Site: saxony
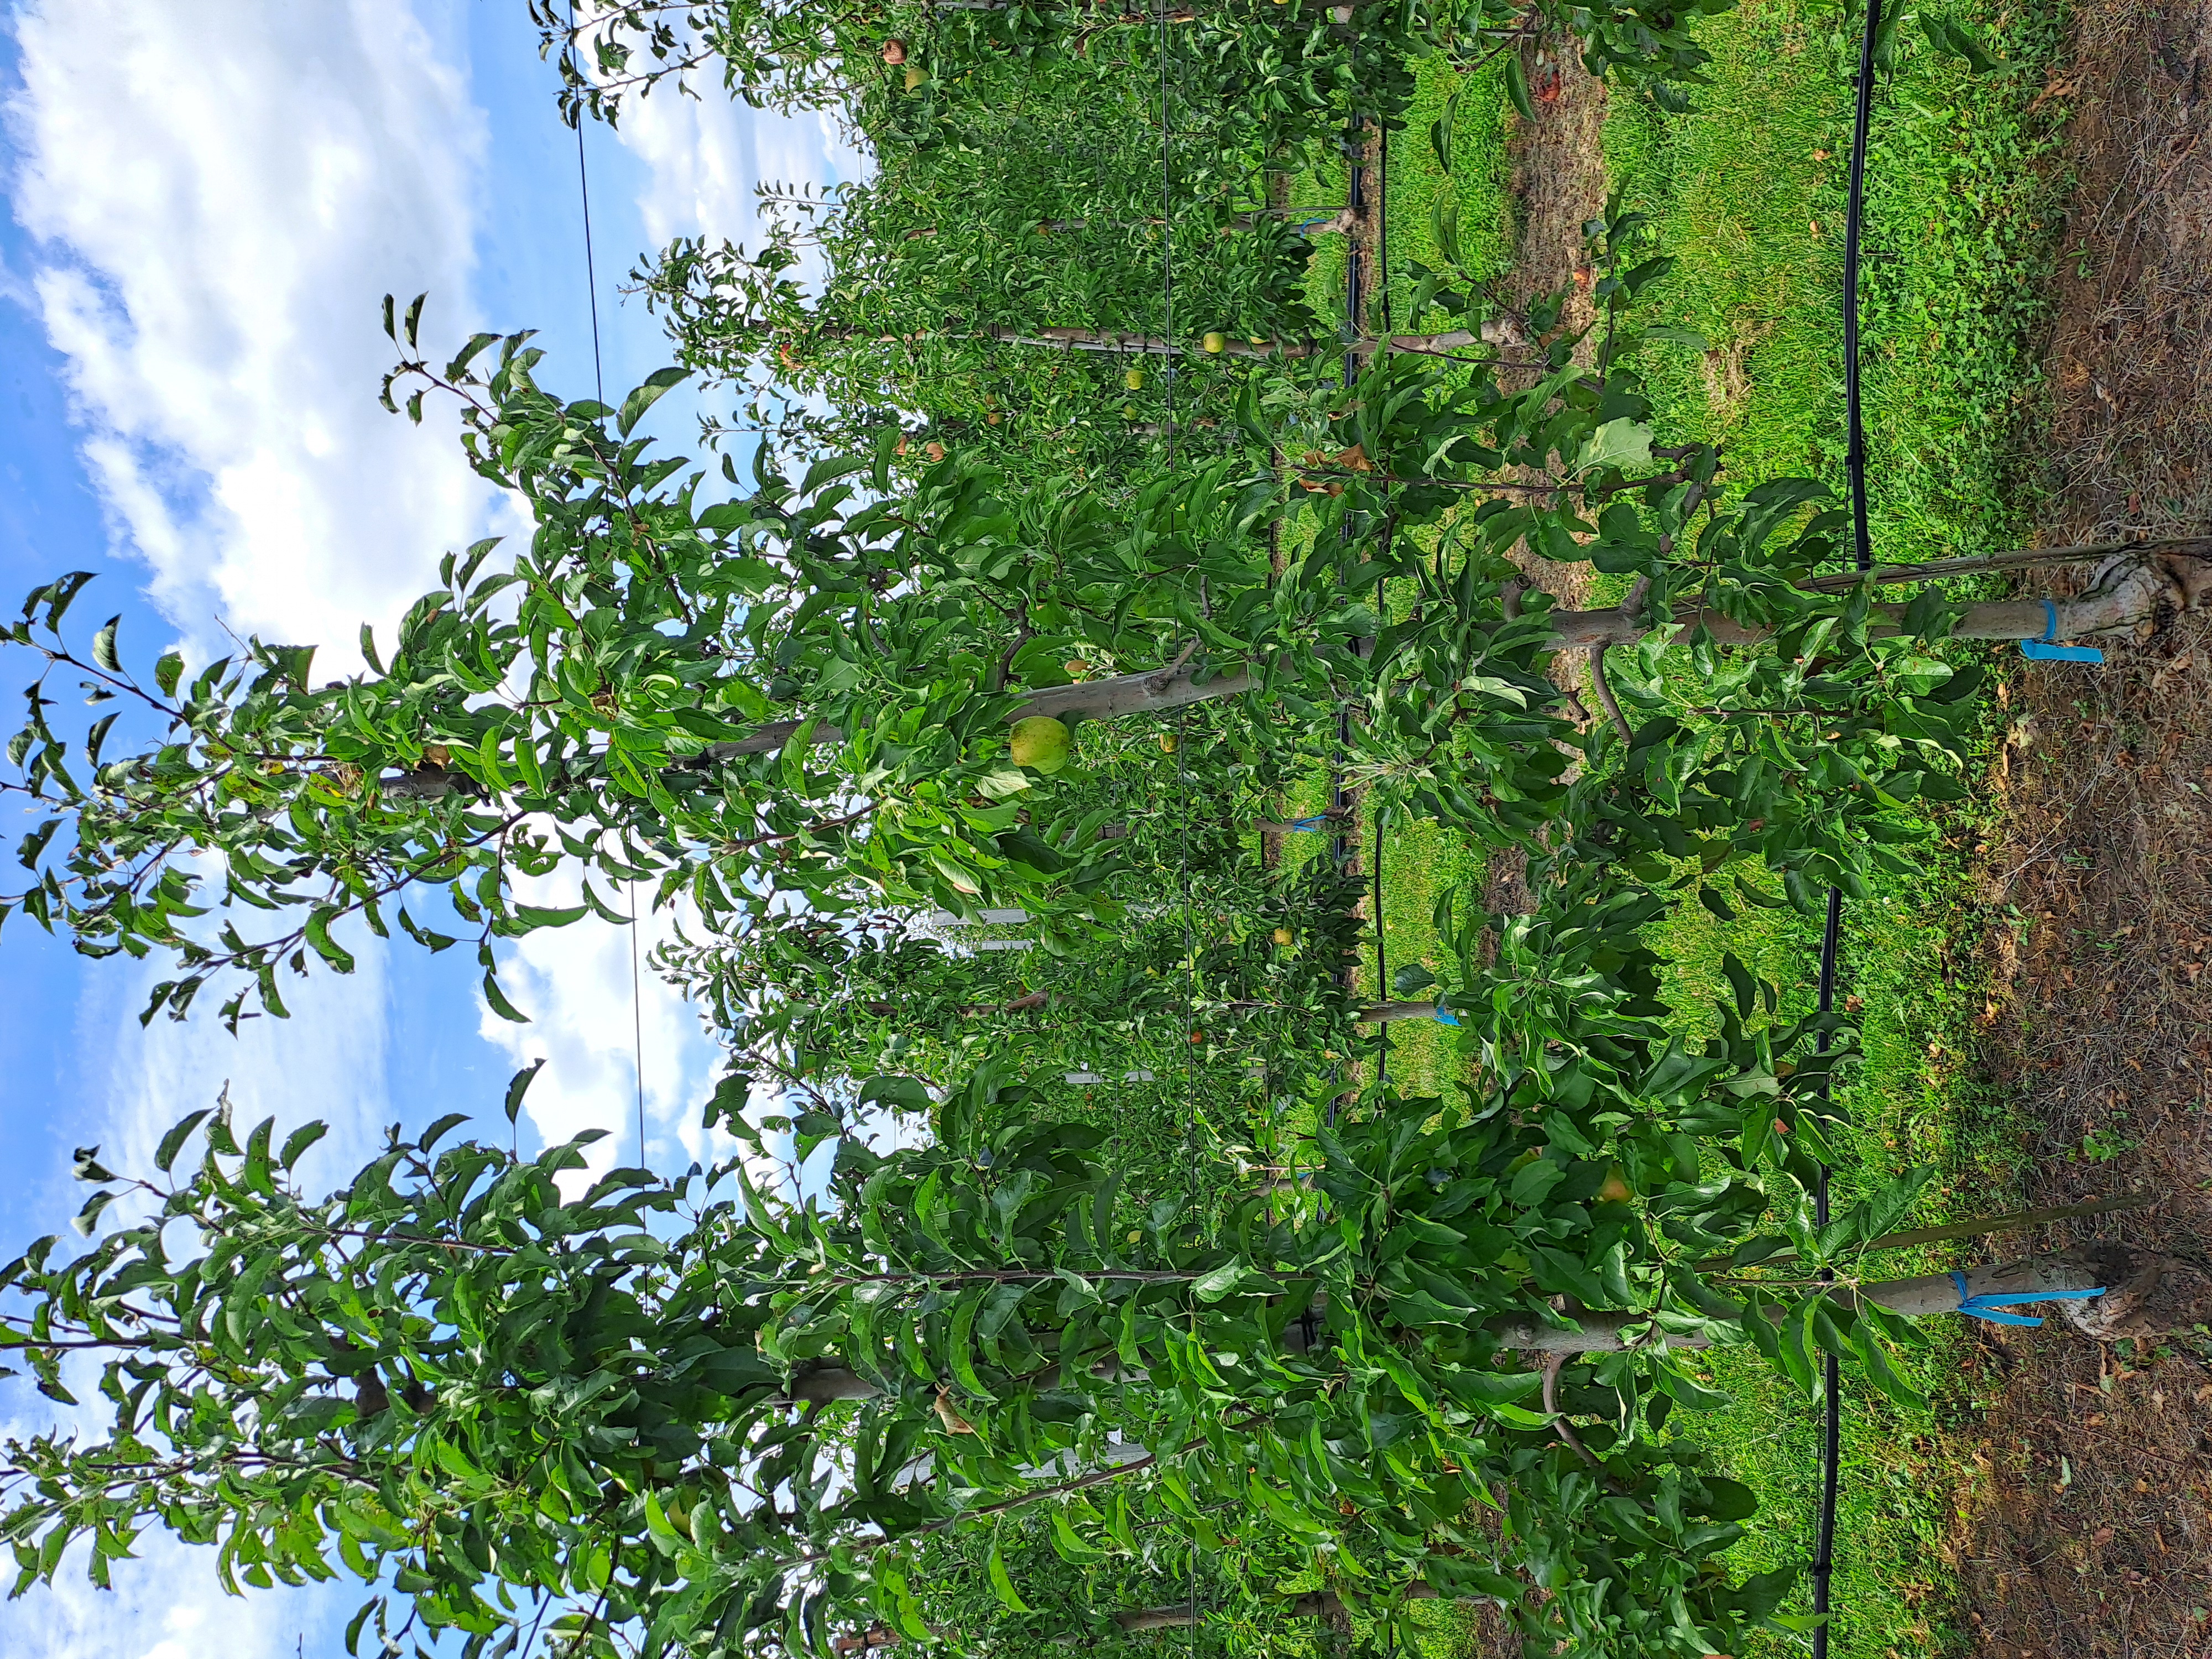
Growth stage (BBCH 85): Maturity of fruit and seed